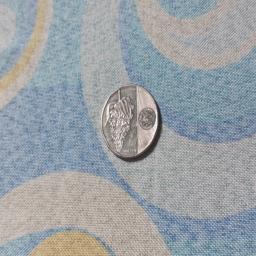
Label: 10_New_Back